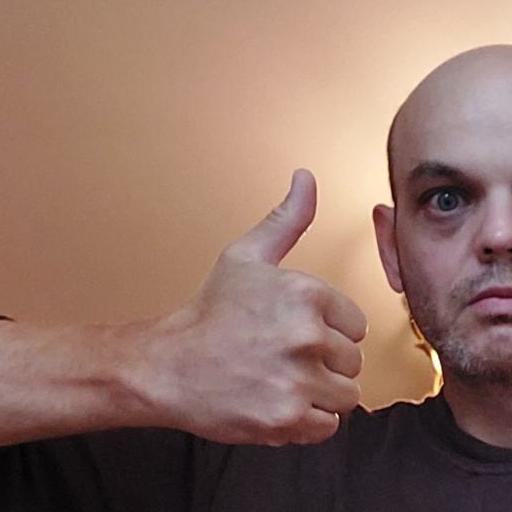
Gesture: like